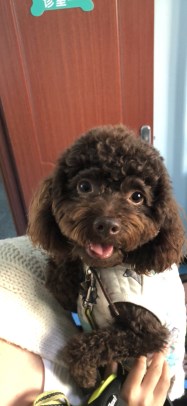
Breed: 7449-n000128-teddy